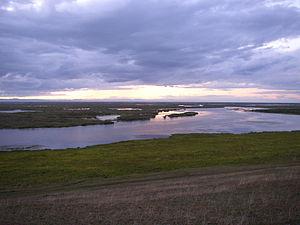
Cet article recense les zones humides de Russie concernées par la convention de Ramsar.